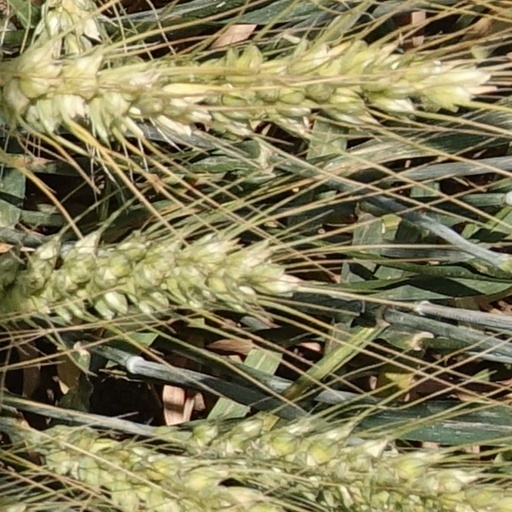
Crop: wheat